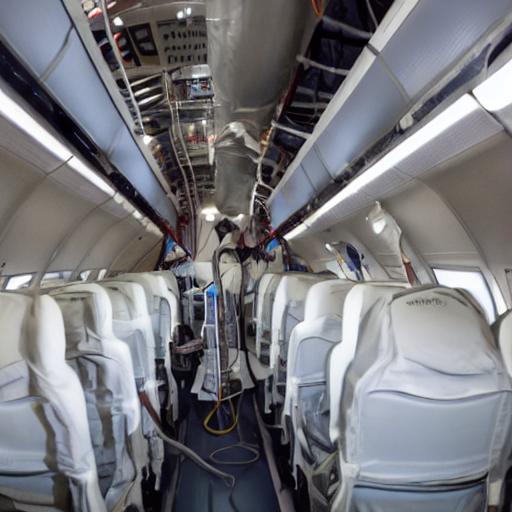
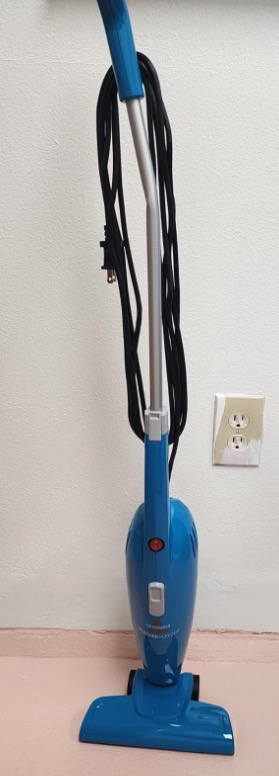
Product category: items_vacuum
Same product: no